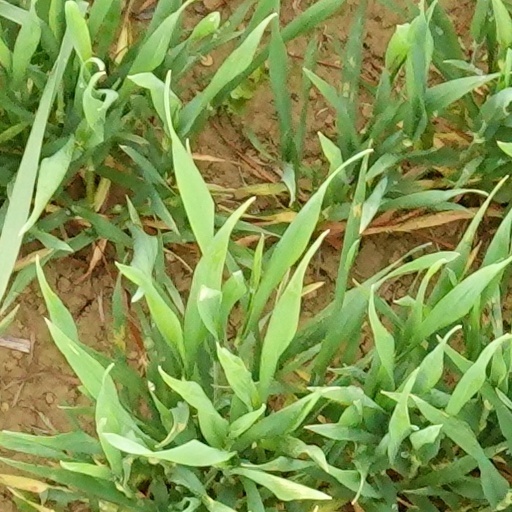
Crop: wheat